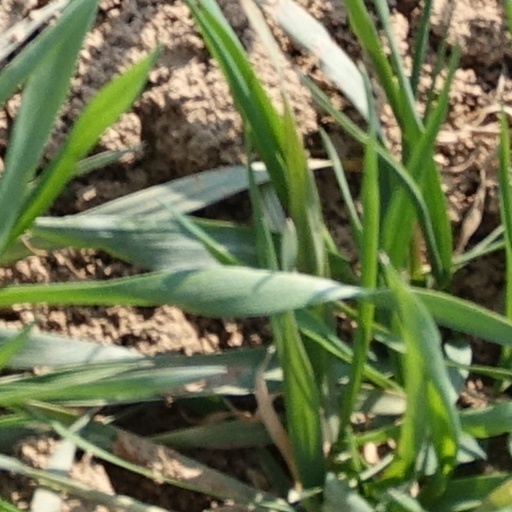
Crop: wheat